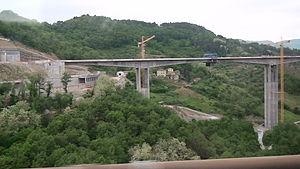
L'autoroute A1 var, également appelé variante di valico, est un tronçon de l'autoroute italienne A1 traversant les Apennins entre les villes de La Quercia et Aglio, inauguré le 23 décembre 2015.
Le nouveau viaduc de l'Aglio est un viaduc autoroutier italien qui porte l'autoroute A1 dans la municipalité de Barberino di Mugello.